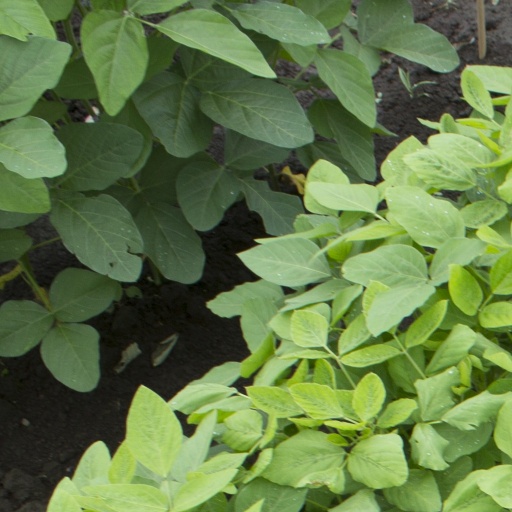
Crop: soybean